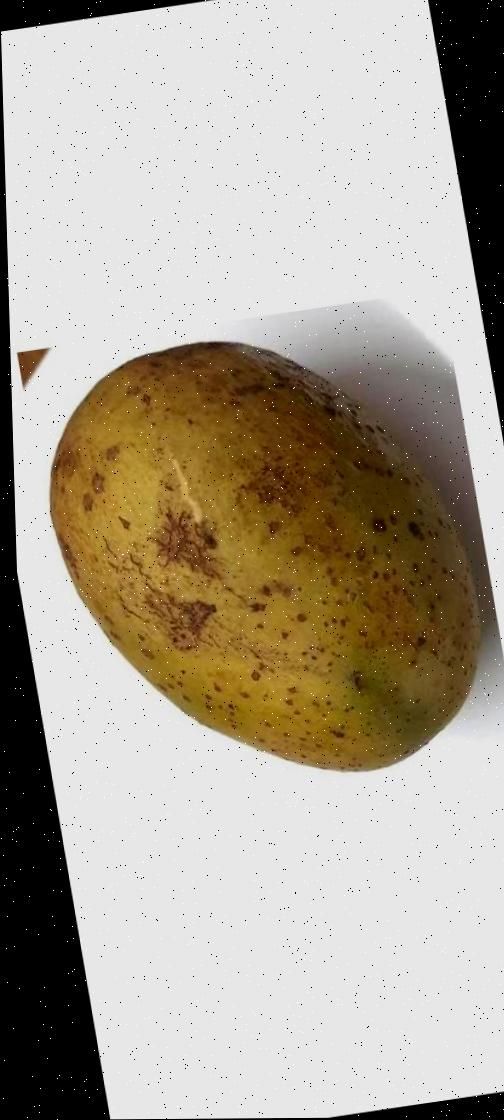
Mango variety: Gourmoti